Question: Please indicate a possible affordance area of the surfboard that can be used for carrying
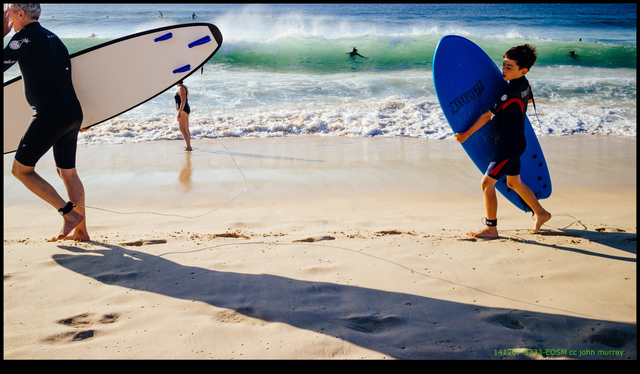
Answer: [0.5, 24, 219.5, 156]